Student and university culture in South Korea

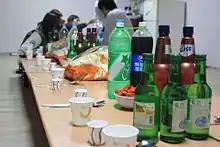
Membership training

Membership training, at Korean universities, refers to an excursion to a nearby less urbanized town for entertainment. These trips are typically organized for members within the same college or within a student club. The term, "membership training", is of an unknown origin, although there is a history of companies' calling team-building workshops "membership trainings", where new recruits are sent off to a remote facility to spend time together and develop a sense of membership. As membership training is not an official event and therefore does not exist on the academic calendar, there is no established time when it has to happen. However, the first flurry of student outing events happen in the spring around April, about a month after the spring semester starts. Membership trainings can last for any number of days from one to three, depending on the organizers and the occasion.